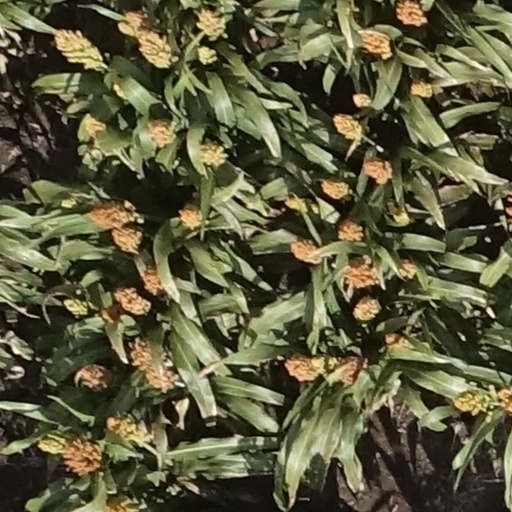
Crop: sorghum